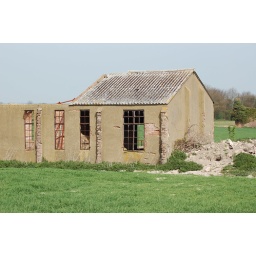
Old building beside the road from Steeple Morden to Littlington.